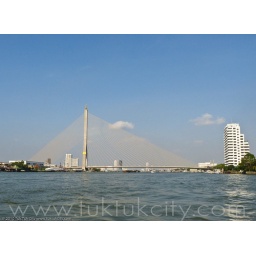
On the boat on ChaoPhraya river in Bangkok